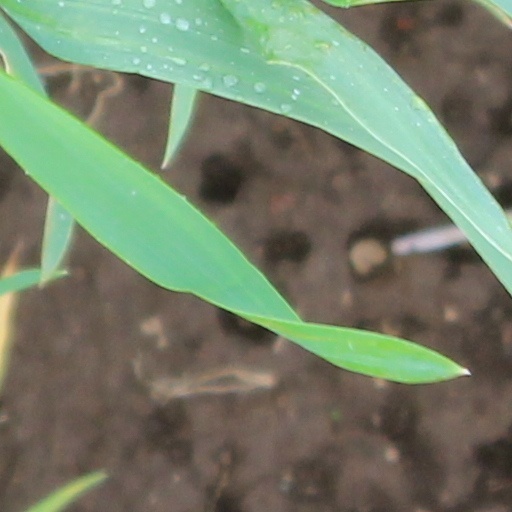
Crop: wheat